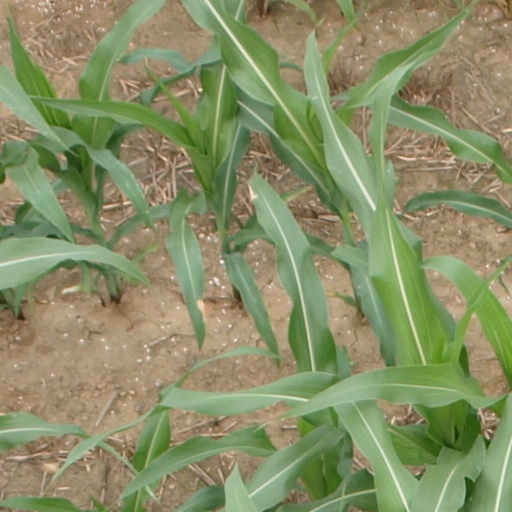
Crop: maize; corn